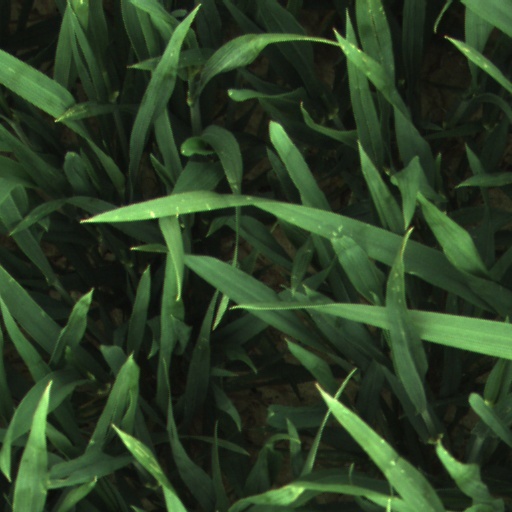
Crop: wheat